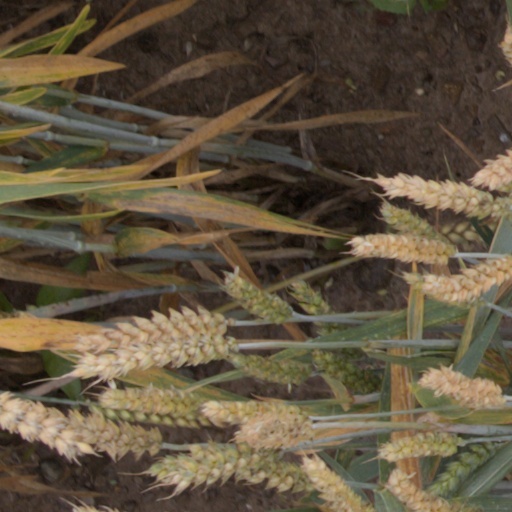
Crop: wheat